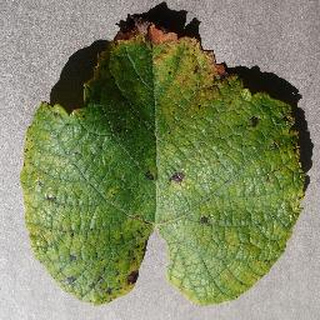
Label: grape_leaf_blight